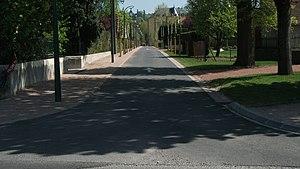
Rue de la Mairie, Hauterive, Allier, Auvergne, France. Cette rue a été refaite dans le cadre d'un aménagement communal en 2010, mise à sens unique.
Hauterive est une commune française située dans le département de l'Allier, en région Auvergne-Rhône-Alpes. Elle fait partie de l'aire urbaine de Vichy.